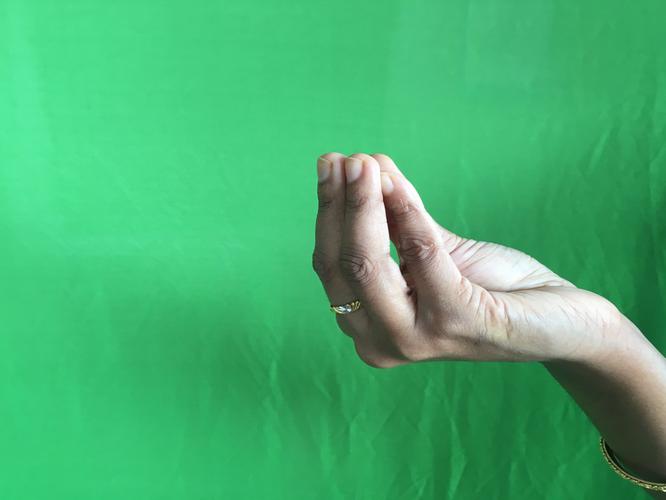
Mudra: Mukulam
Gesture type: single_hand